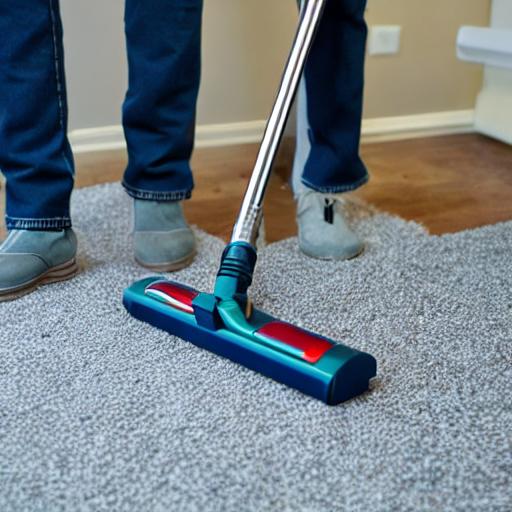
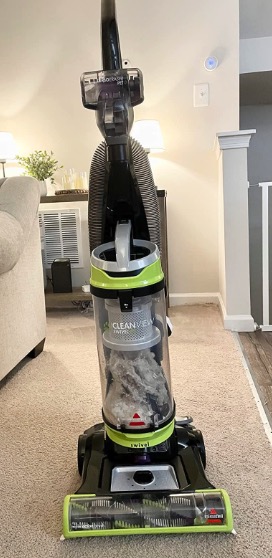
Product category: items_vacuum
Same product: no